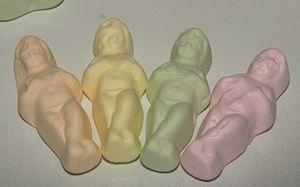
Meringue tendre petit jesus
Le Petit Jésus est un bonbon en meringue.
Le Petit Jésus est synonyme d'Enfant Jésus dans les représentations de la Nativité.